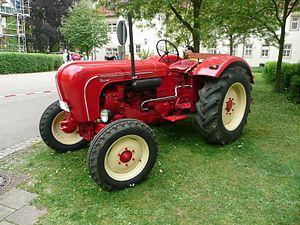
Porsche-Diesel est un ancien fabricant allemand de tracteurs agricoles actif entre 1956 et 1963. Ses tracteurs étaient produits à Friedrichshafen-Manzell, sur les bords du Lac de Constance.